Pussyfoot (film)

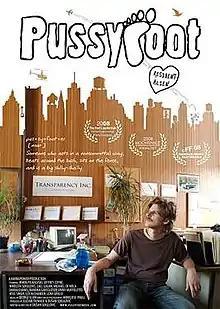
Theatrical poster

The film tells the story of a bristly-faced resident expat, Irwin, and his friends as they experience their second coming-of-age in New York City. For Irwin, there are “women” and then there are “girls”: women want to get married and girls just want to have fun. For the single Anny, there are three types of men: married, gay and idiots. Polish polka bars, confusing self-help books and a mythical hooker who never sleeps with her clients confound the friends’ American journey.